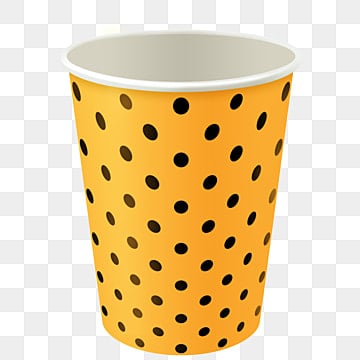
Label: paper